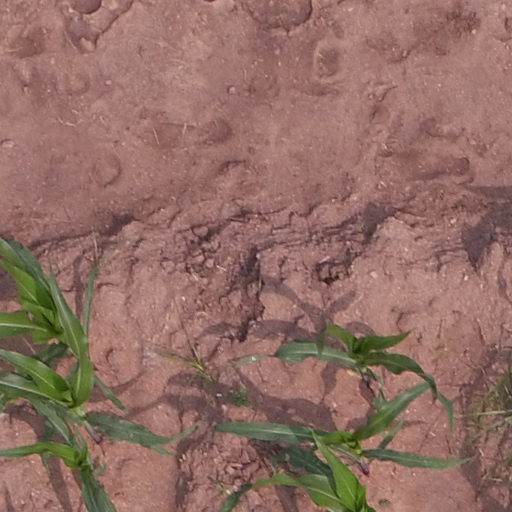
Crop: maize; corn